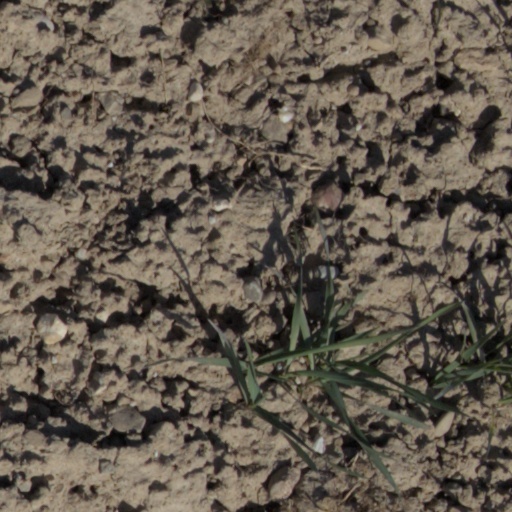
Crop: wheat